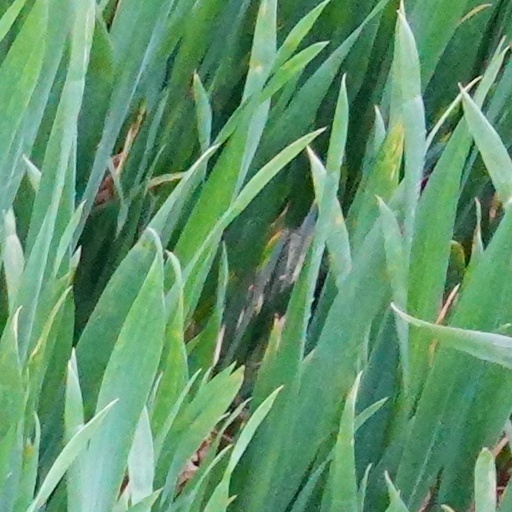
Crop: wheat